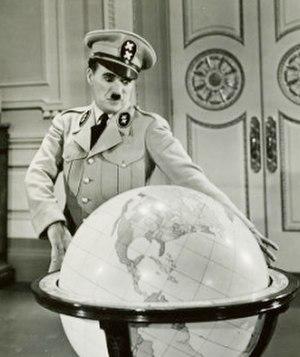
Le Dictateur est un film américain satirique réalisé par Charlie Chaplin en 1940, dont c'est le premier film parlant.